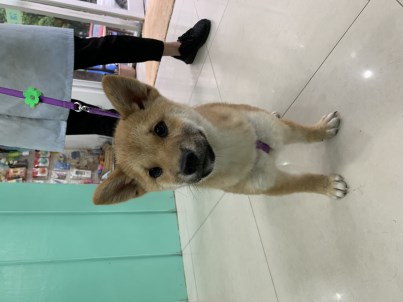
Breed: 1043-n000001-Shiba_Dog